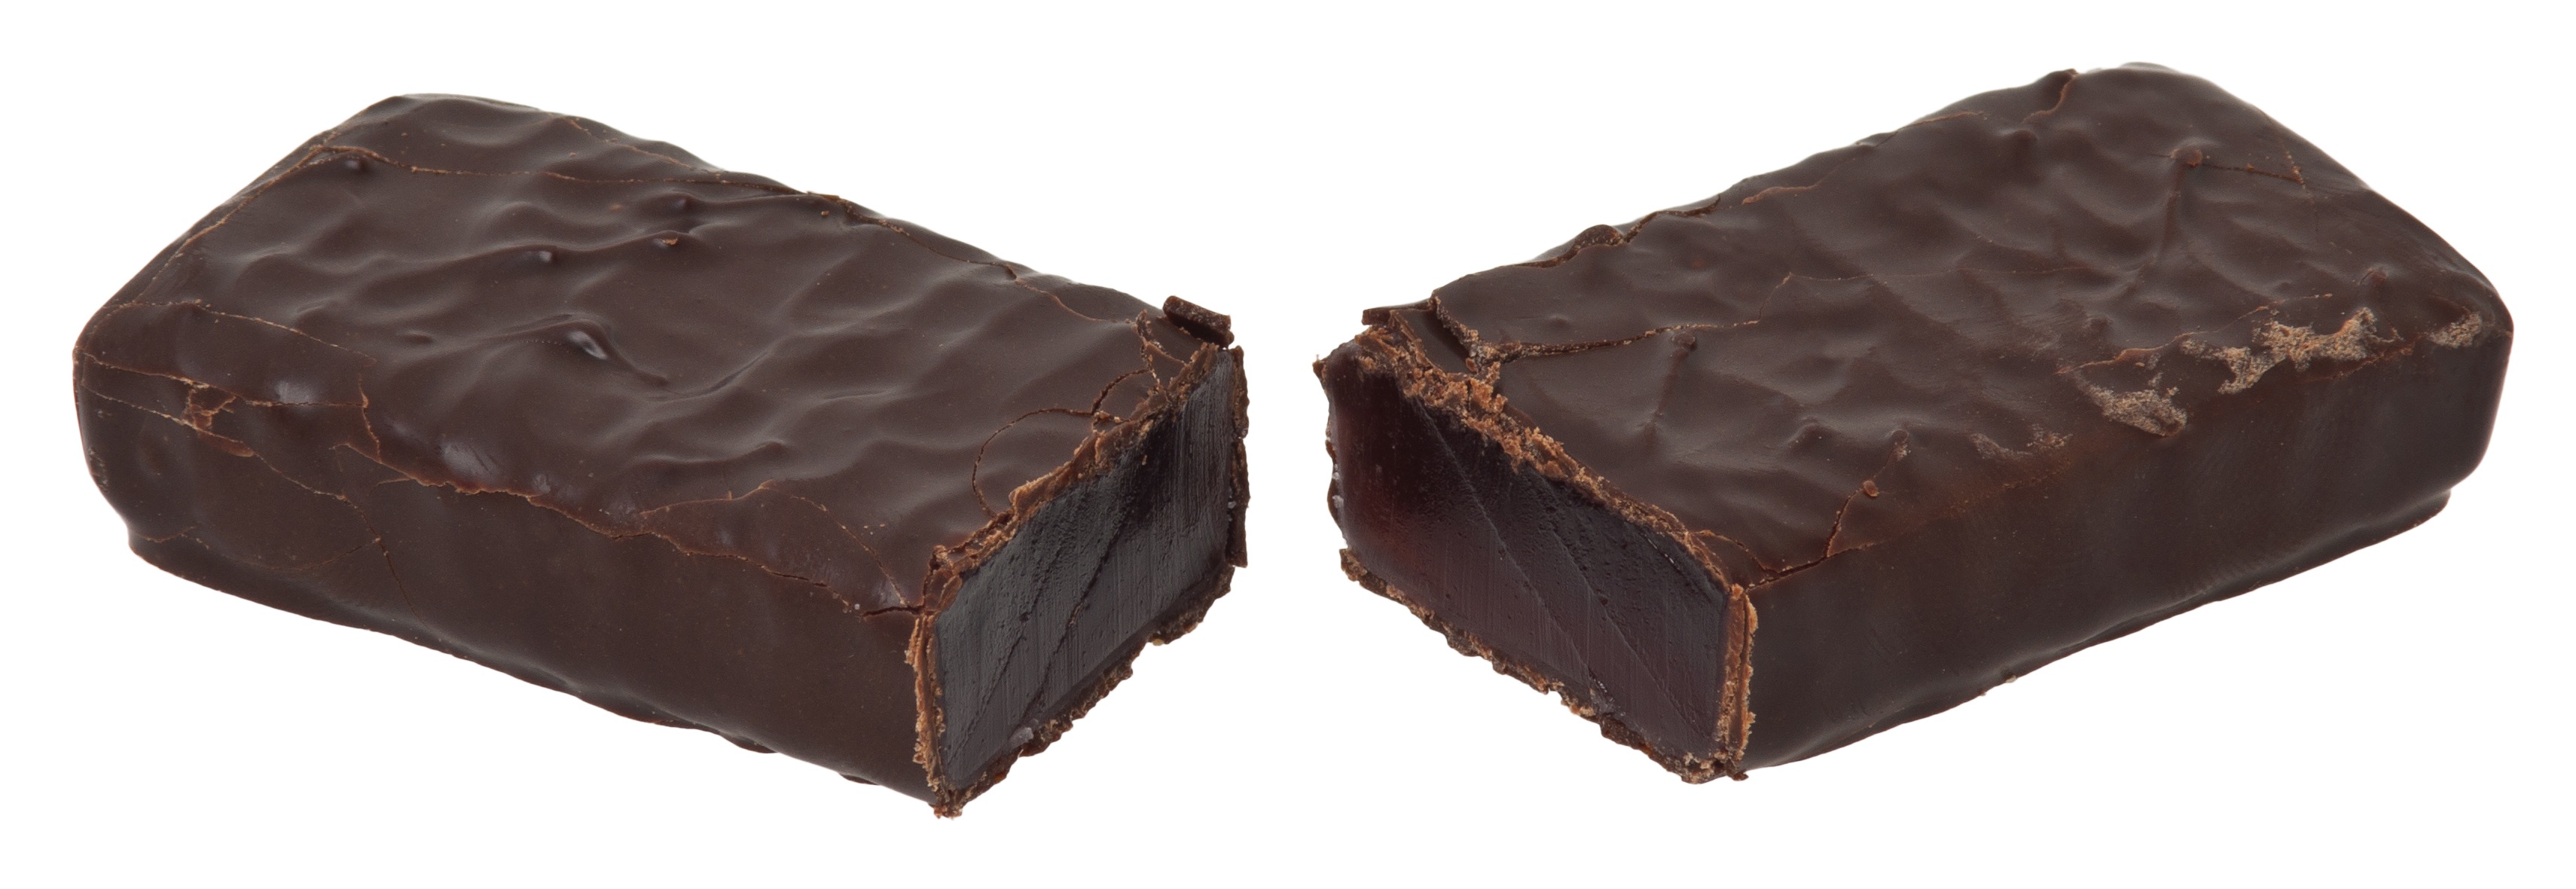
sweet, food, chocolate, dessert, delicious, fudge, chocolate cake, sugar, joy, candy, diet, split, confectionery, praline, unhealthy, bonbon, chocolate bar, chocolate truffle, chocolate brownie, sachertorte, joyva